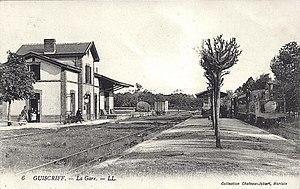
La gare de Guiscriff (Morbihan), un des arrêts de la ligne Carhaix-Rosporden du réseau breton.
Avec 426 kilomètres de ligne à l'écartement métrique, le Réseau Breton était l'un des plus importants réseaux ferroviaires secondaires de France. Il a été construit à la fin du XIXᵉ siècle et au début du XXᵉ siècle pour desservir le centre de la Bretagne. Il était composé de cinq lignes déclarées d'intérêt général qui, à partir de Carhaix, centre du réseau, reliaient les villes de Paimpol, Morlaix, Camaret-sur-Mer, Rosporden et La Brohinière. Son exploitation a fait appel en particulier à de puissantes locomotives Mallet. Ce réseau a contribué au développement économique des communes du centre de la Bretagne jusqu'alors isolées p. 11, « Création du Réseau Breton ».
Guiscriff [ɡɥiskʁif] est une commune française située dans le département du Morbihan, en région Bretagne.